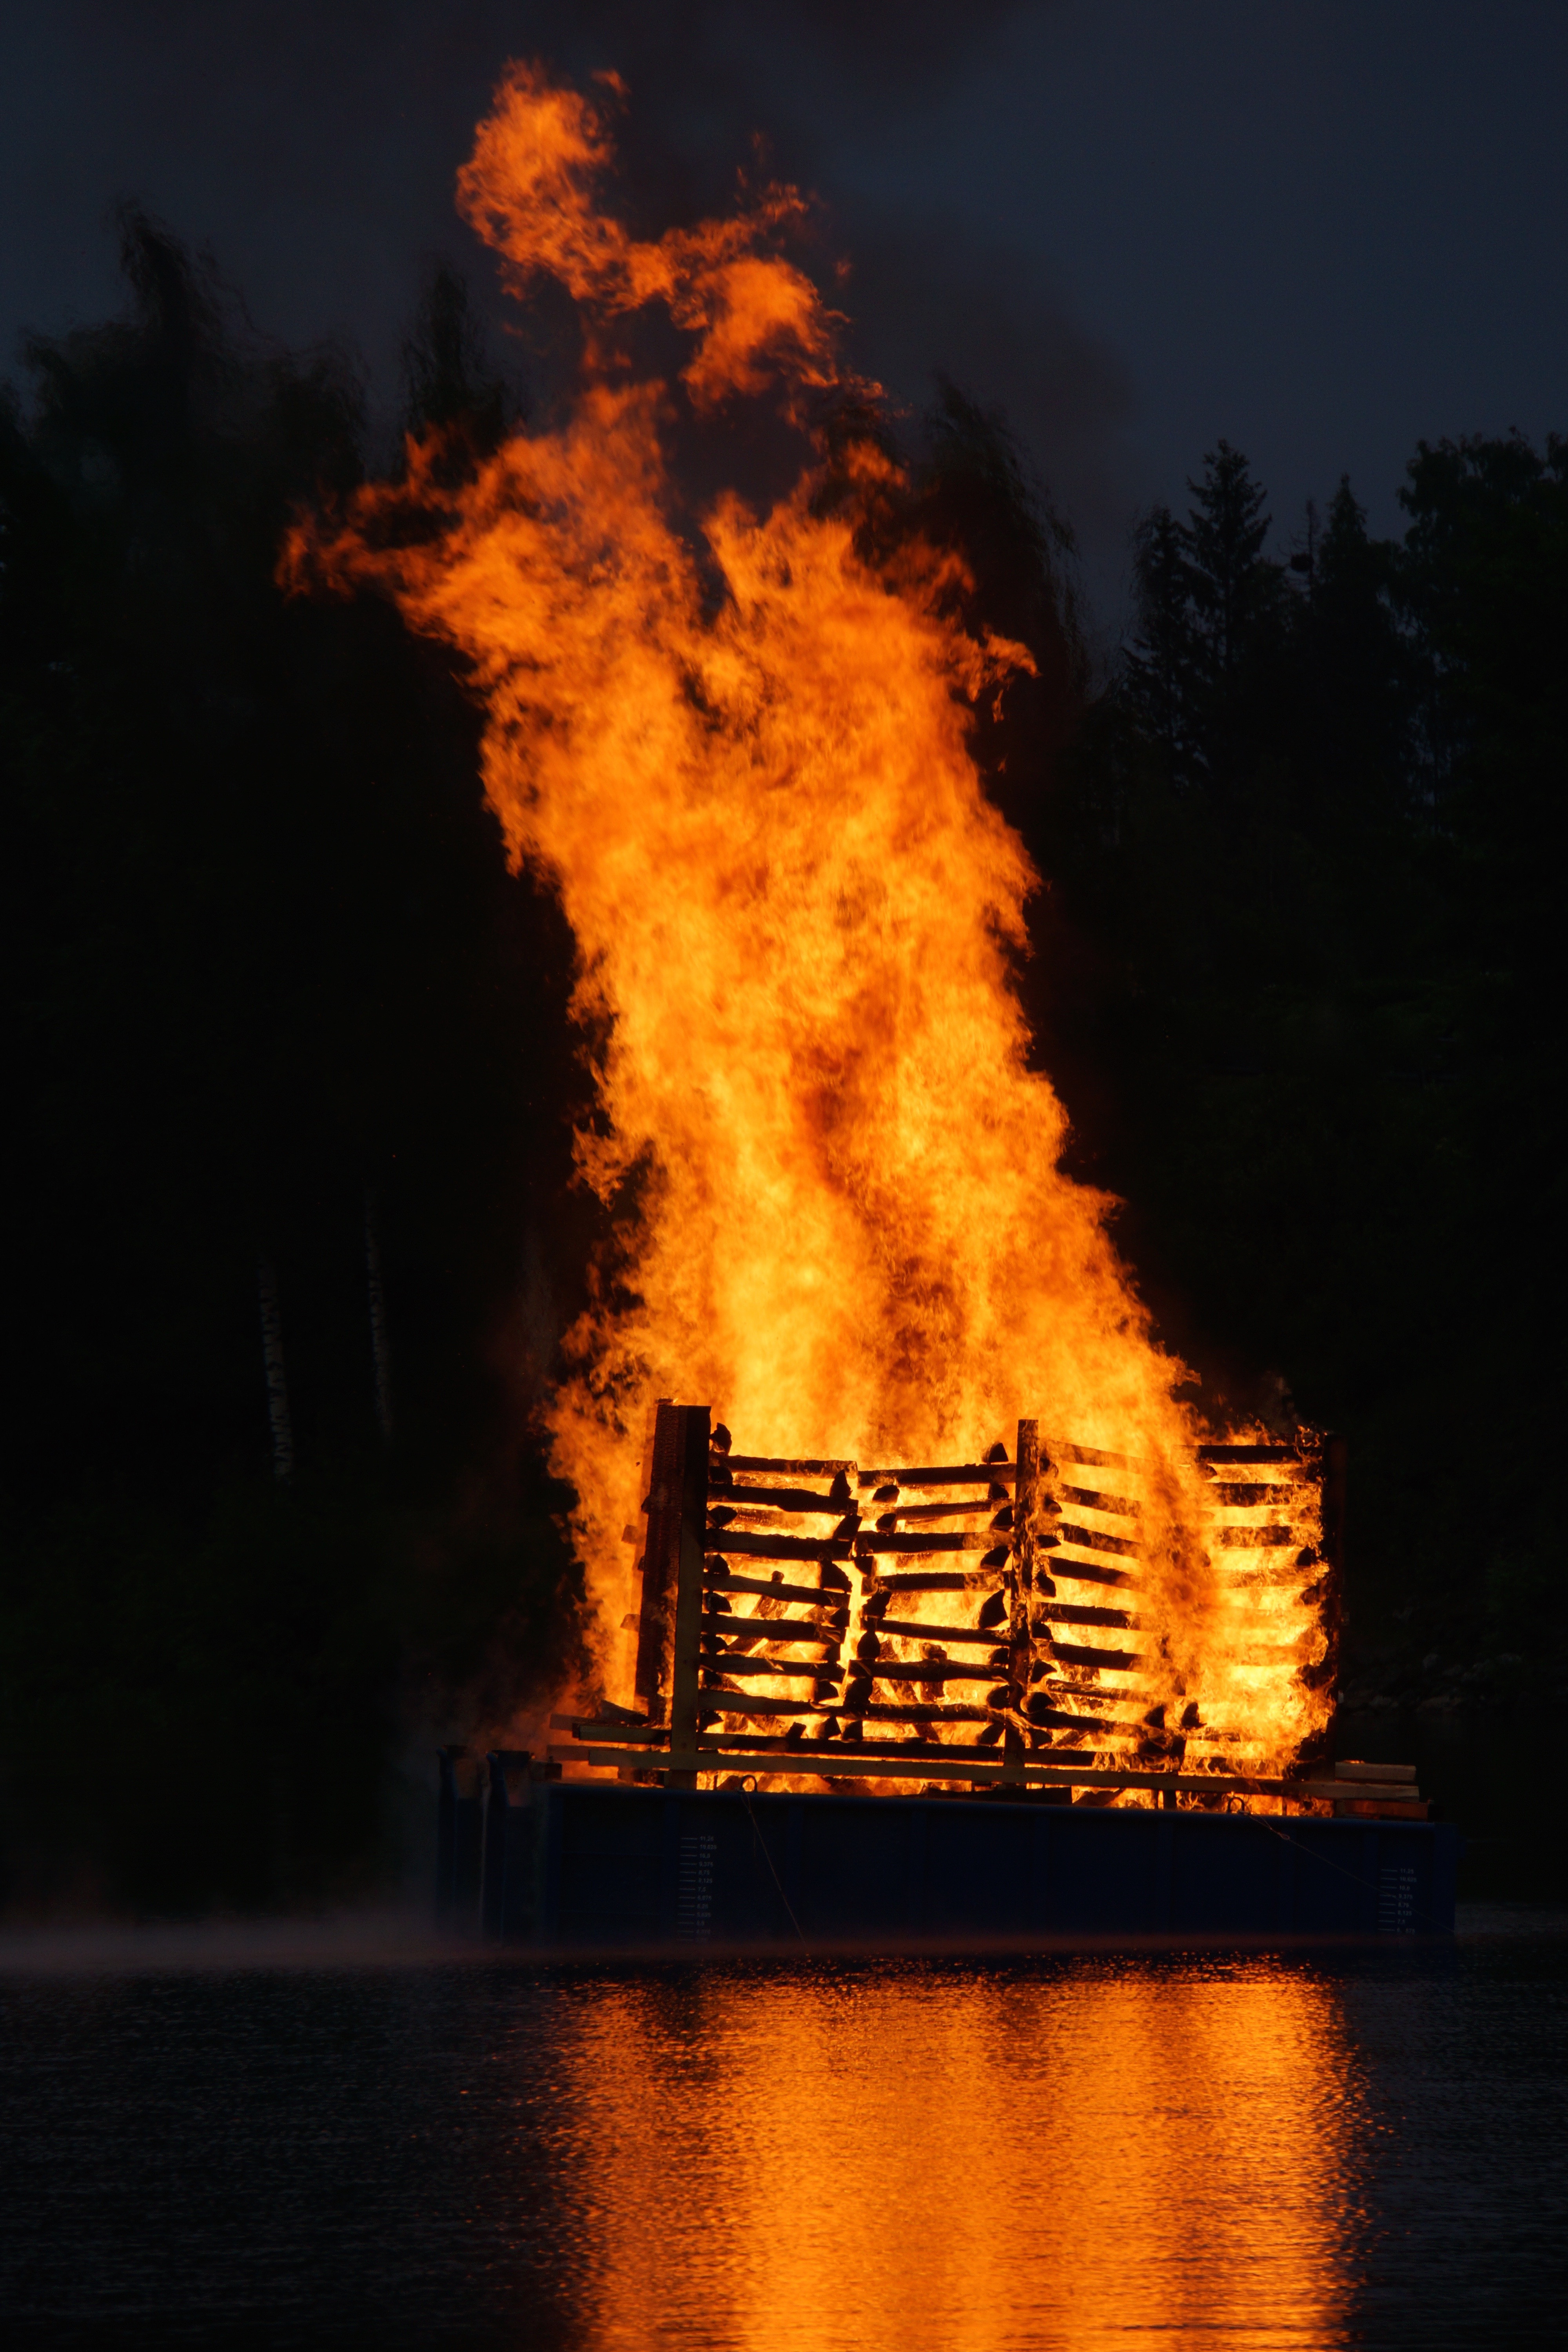
flame, fire, campfire, bonfire, finnish, mikkeli, the height of summer celebration, geological phenomenon